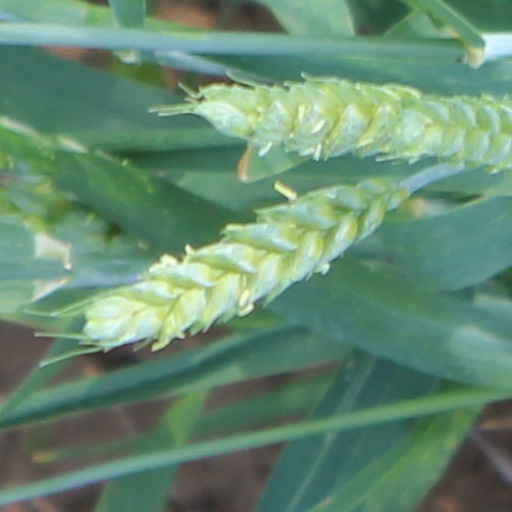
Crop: wheat